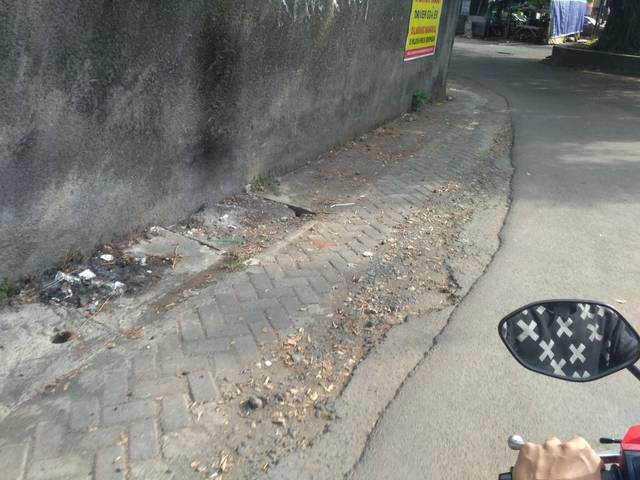
Region: Indonesia
Coordinates: -7.762, 110.394